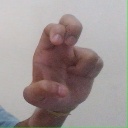
अक्षर: अ